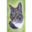
Label: cat